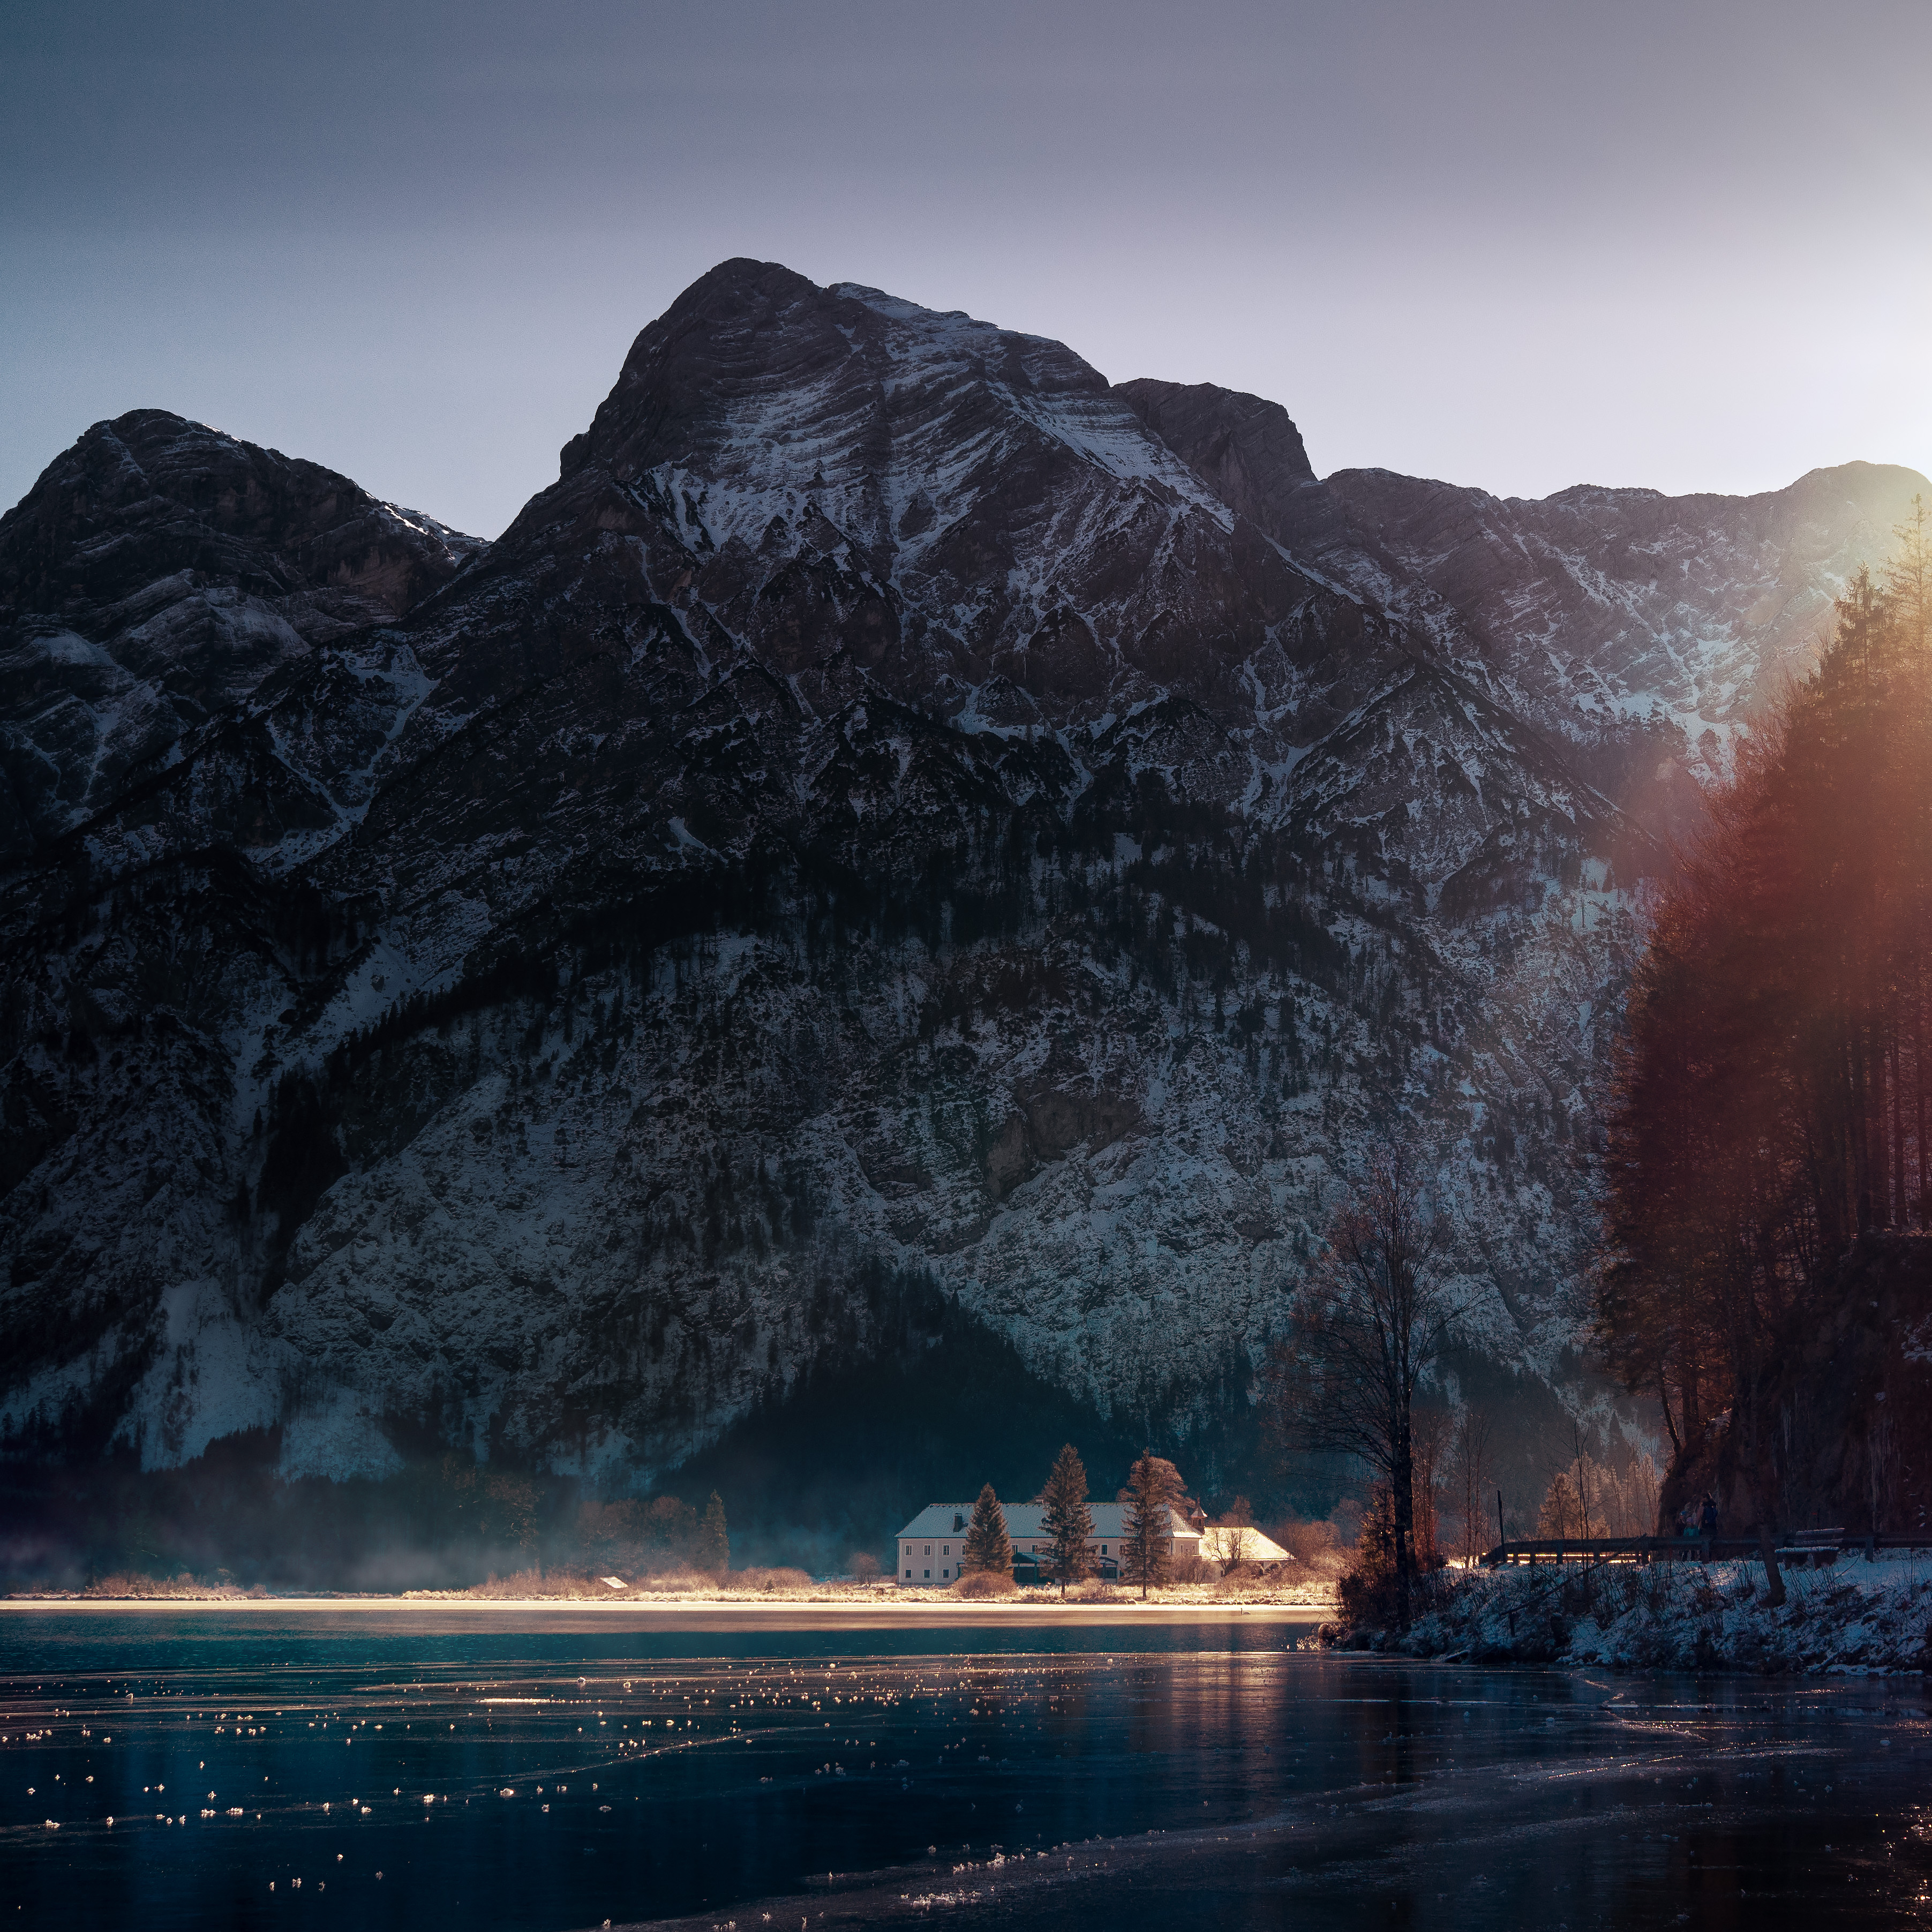
landscape, sea, coast, nature, mountain, snow, winter, light, cloud, sunrise, sunset, mist, night, morning, wave, dawn, mountain range, dusk, ice, evening, reflection, weather, darkness, terrain, atmospheric phenomenon